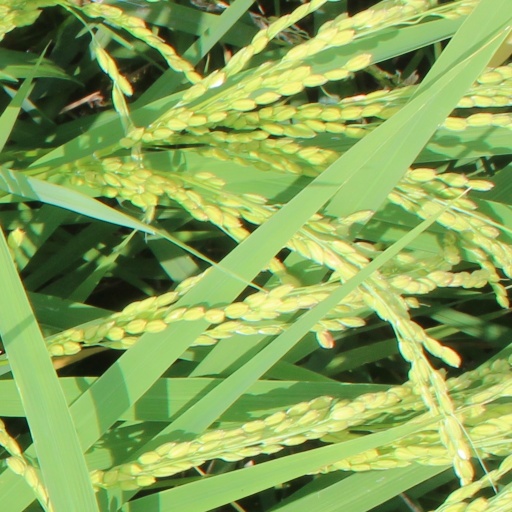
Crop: rice